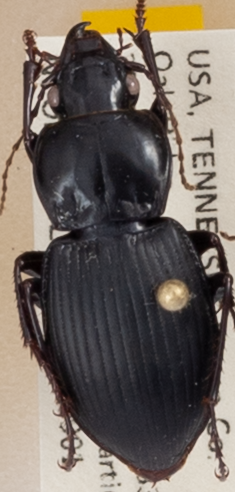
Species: Cyclotrachelus sigillatus
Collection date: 2021-09-01
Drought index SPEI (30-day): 1.898
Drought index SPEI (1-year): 0.306
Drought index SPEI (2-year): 1.608